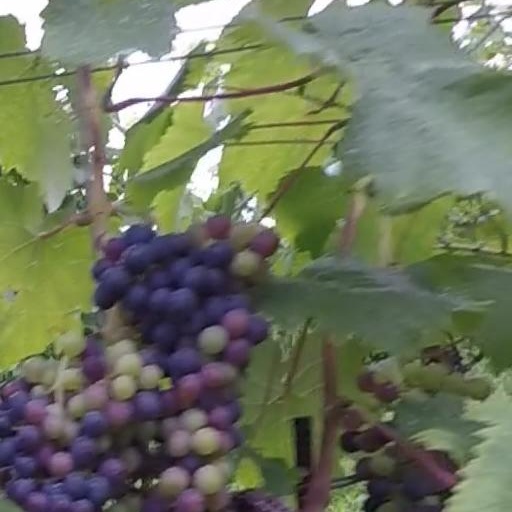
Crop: grape